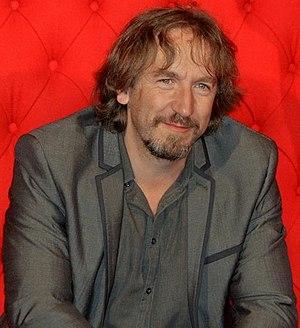
Yann Samuell au festival du film de Cabourg